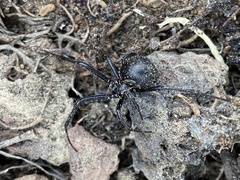
Species: Lactrodectus_hesperus